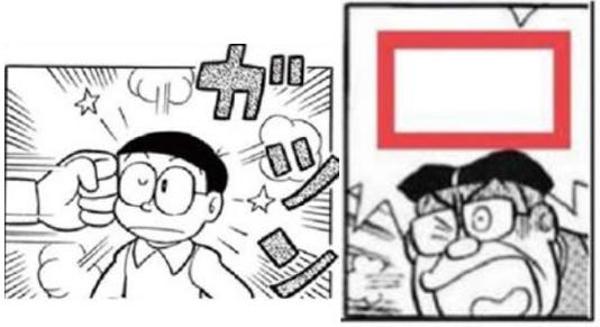
回答: 本物の廊下になれたかどうか試してやる!